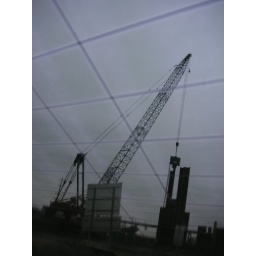
building the 75' metal wall for protection against the next hurricane